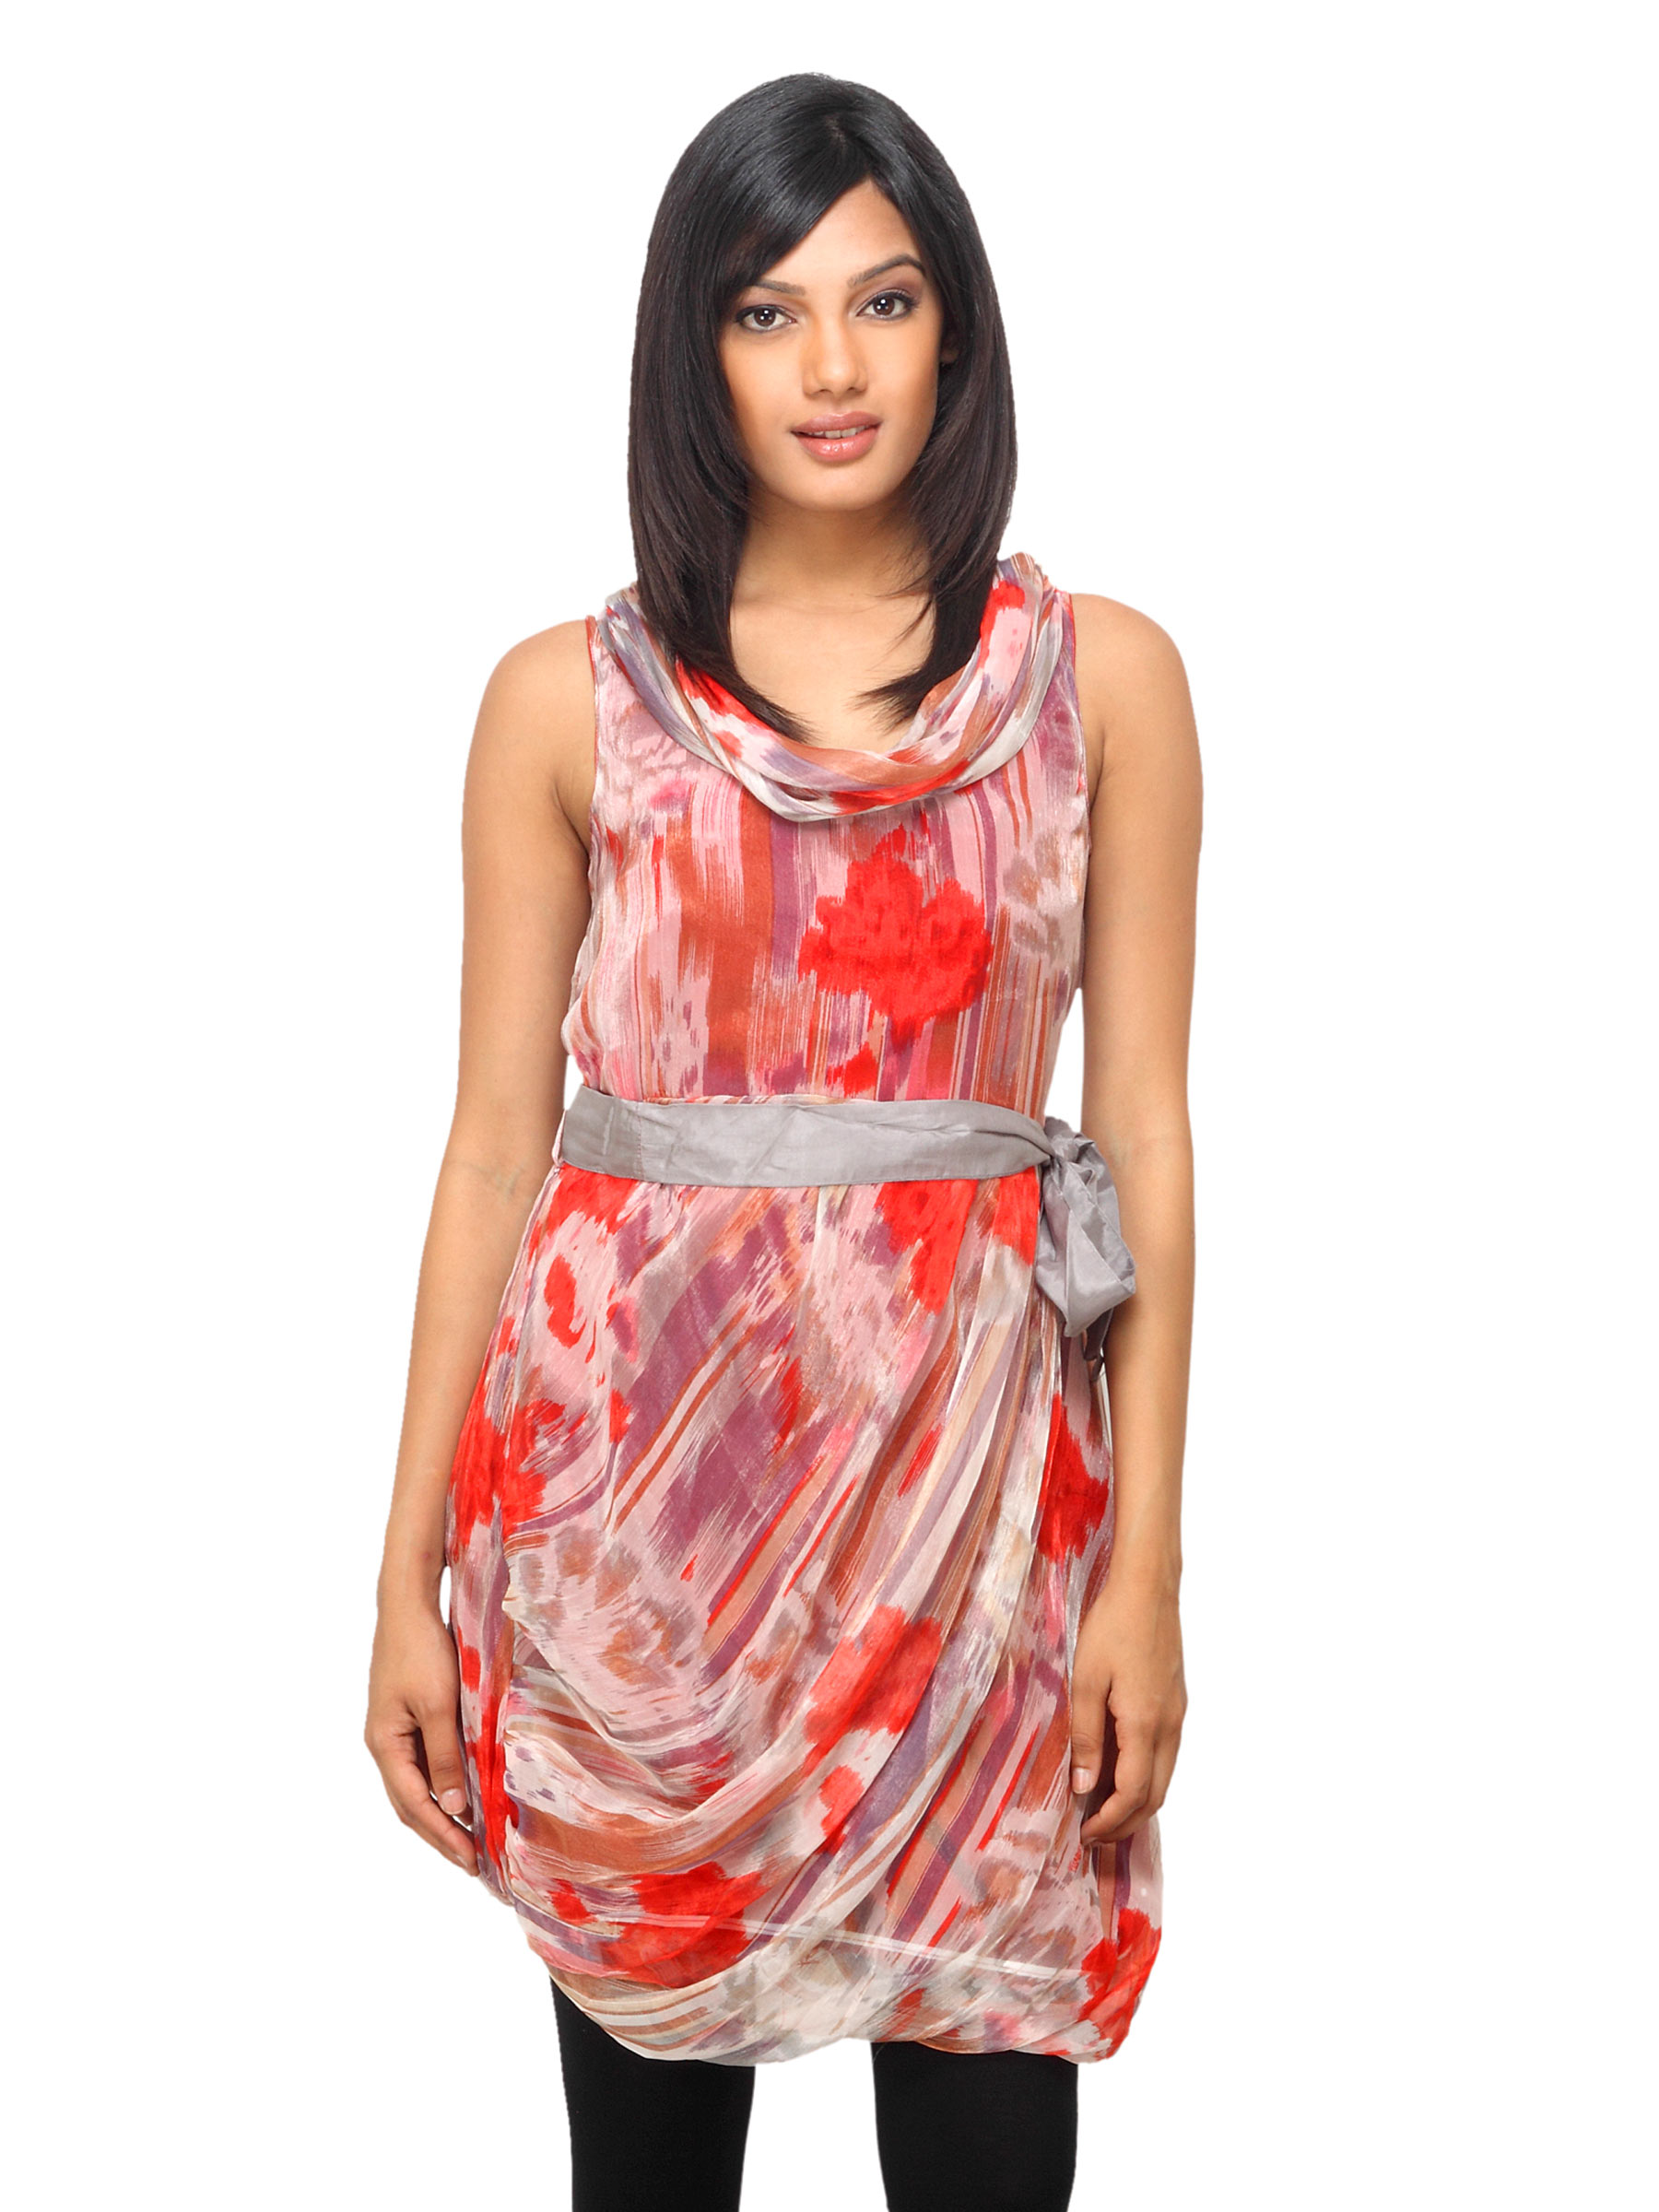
Sepia Women Printed Red Dress
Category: Apparel / Dress / Dresses
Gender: Women
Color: Red
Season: Summer 2012
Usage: Casual